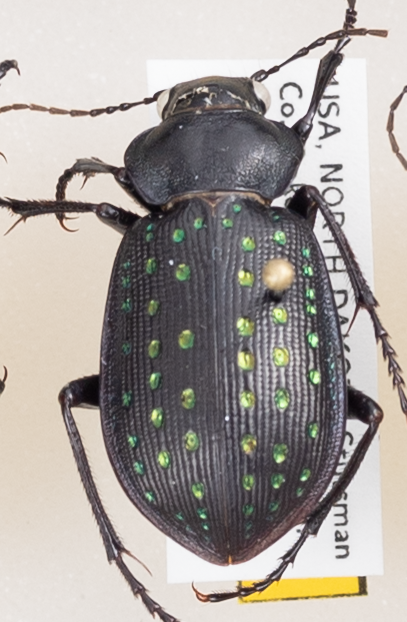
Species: Calosoma calidum
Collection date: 2019-07-30
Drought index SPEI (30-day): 1.386
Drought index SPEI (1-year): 1.28
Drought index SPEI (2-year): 0.8